Ihumātao

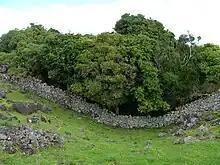
Forest remnant and drystone wall on Ōtuataua volcano's lava field, Auckland, New Zealand

Ihumātao is an archaeological site of historic importance in the suburb of Māngere, Auckland. Once a pā site, it stands on the Ihumātao Peninsula, at the base of Ōtuataua, part of the Auckland volcanic field. Its scoria cone reaches above sea level.